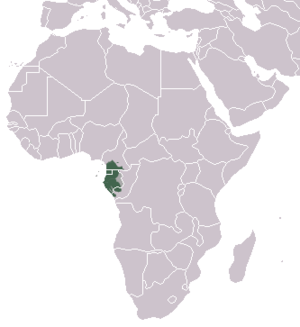
Le Mandrill est un primate de la famille des cercopithécidés, apparenté au babouin et très proche du drill. Victime de la déforestation et du braconnage, le mandrill est menacé d'extinction.